Joseph Benkert

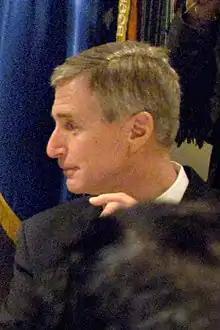
Joseph Benkert

Joseph Albert Benkert (born January 17, 1951) is an American naval officer and diplomat who served as an officer in the United States Navy, and as an appointed official in the George W. Bush Administration. He joined the Cohen Group in 2009 after serving as the Assistant Secretary of Defense for Global Security Affairs. Benkert currently serves on the board of International Relief and Development Inc.